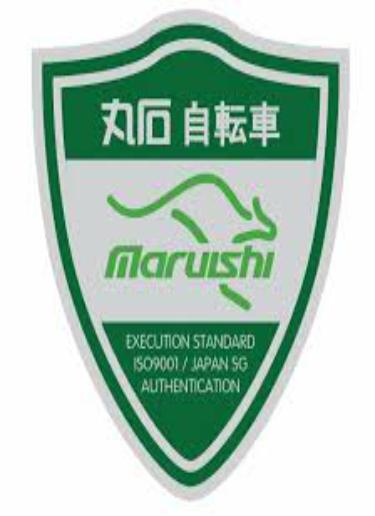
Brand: maruishi
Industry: Transportation